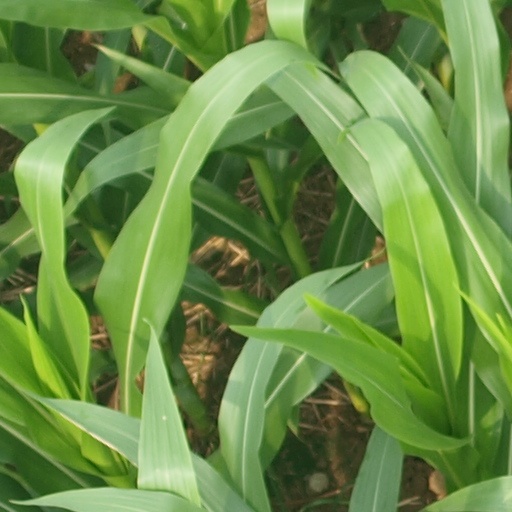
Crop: maize; corn